Finland–NATO relations

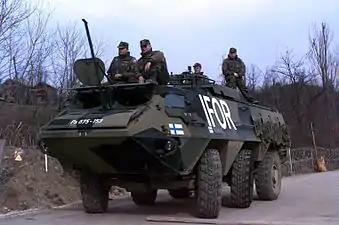
Finnish IFOR forces on a Sisu XA-180 in 1996

NATO was founded in 1949. As opposed to neighbouring Norway, Finland chose not to join. The Cold War was marked by Finlandization, in which Finland retained its nominal independence and control over its internal affairs, while the conduct of foreign policy during this period was always more or less limited by the need to avoid conflict with the Soviet regime and its foreign policy. As a result, Finland took neutral stances to stay out of great power conflicts, and refrained from joining NATO, the European Communities, or other institutions which were established following the war by the Western democratic states, as well as the Soviet-led Warsaw Pact. During the peak of the Cold War, the Finnish government made a conscious effort to increase defence capabilities to ensure a strong deterrent for any potential invasion. From 1968 onward, the Finnish government adopted the doctrine of territorial defence, which requires the use of large land areas to delay and wear out a potential aggressor. This was complemented by the concept of total defence, which calls for the use of all resources of society for national defence in times of crisis.